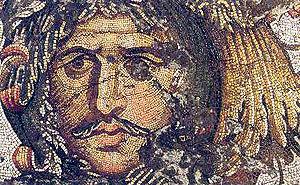
La mosaïque byzantine, dont l’apogée se situe entre le VIᵉ siècle et le XVᵉ siècle, plonge ses racines dans une longue tradition venue de la Grèce antique et de Rome. À partir du IVᵉ siècle, les églises chrétiennes adoptèrent et adaptèrent cette tradition pour dépeindre des scènes de la vie religieuse et de la Bible, non plus sur les pavements de leurs édifices mais sur leurs murs et leurs plafonds. Les artistes byzantins devinrent renommés pour leur technique et leur inspiration, influençant ceux du royaume normand de Sicile au XIIᵉ siècle ainsi que ceux de Venise, de Rome et d’autres villes de l’ancienne Italie byzantine, de même que ceux de Russie, d’Ukraine et d’autres pays du monde orthodoxe. L’art de la mosaïque s’estompa au cours de la Renaissance quoique divers artistes comme Raphaël continuèrent à pratiquer les anciennes techniques. Hors de l’empire byzantin, ces techniques furent adoptées à la fois par des artistes juifs pour la décoration des synagogues et par des artistes musulmans pour celle des mosquées et des palais.